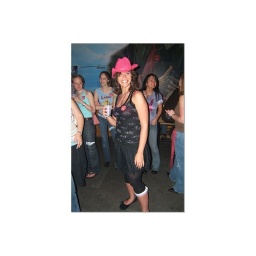
me in the pink hat